York Park

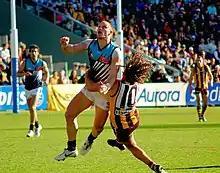
Two young male athletes contest the football. One is wearing a light blue, black and white sleeveless shirt and white shorts, while the other is wearing a brown and gold striped sleeveless shirt and brown shorts.

Australian rules football is the main sport played at the stadium which has hosted Australian Football League (AFL) games since 2001, when the state government started paying interstate clubs to relocate their home games. Melbourne-based Hawthorn played one game in 2001 and two in 2002, and in 2003 were joined by another Melbourne team, St Kilda. In 2004, it was estimated that the cost to the government per game was between $300,000 and $500,000, but Tasmanian Premier Jim Bacon stated that the government was making a profit on its investment, estimating that each game injected between $1 million and $1.5 million into the Tasmanian economy.